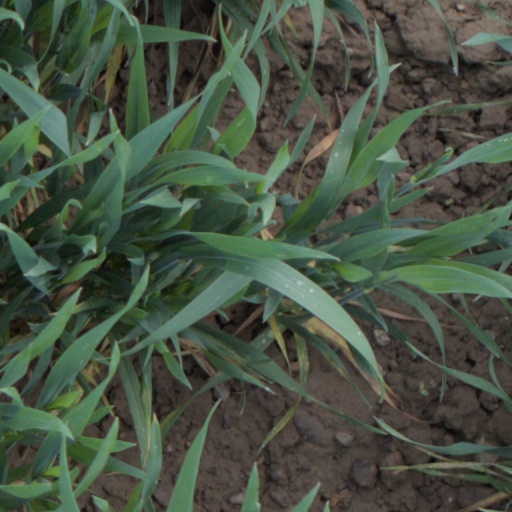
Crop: wheat